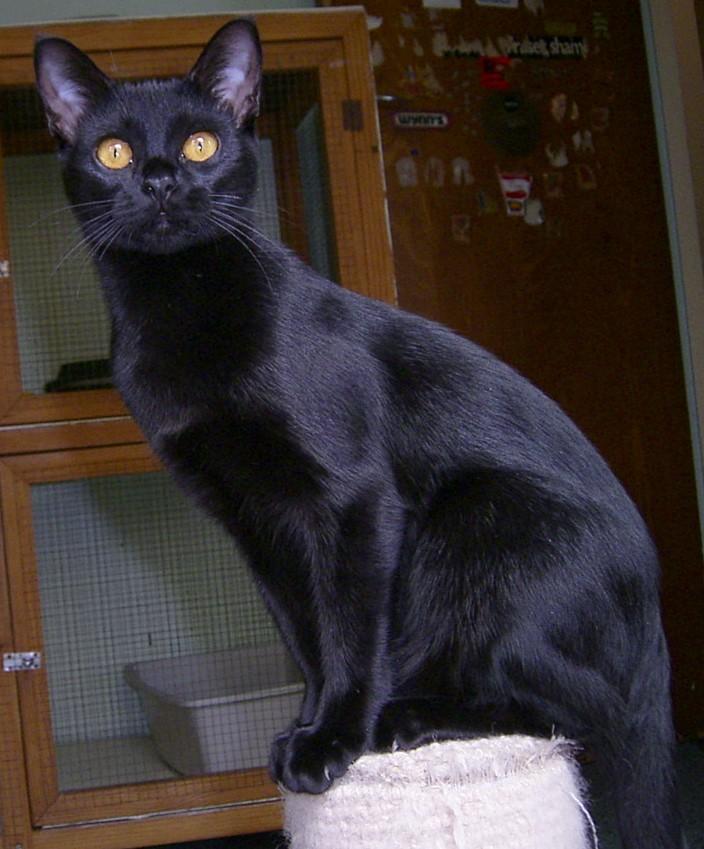
Breed: Bombay